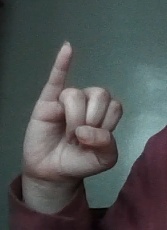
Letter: meem